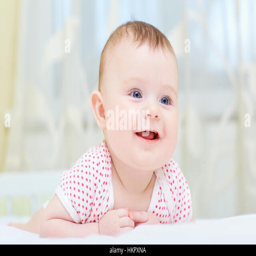
baby , infant smiling while lying on a white bed